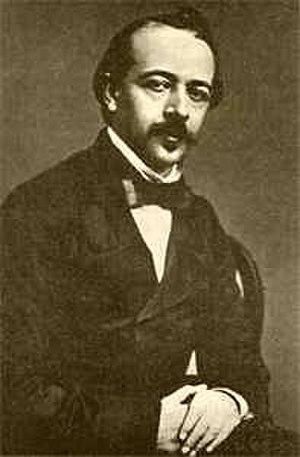
Alexander Karl Ludwig Büchner, né le 25 octobre 1827 à Darmstadt et mort le 7 mars 1904 à Hanovre, est un écrivain français de naissance allemande.